Sky position (RA, Dec in degrees): 154.108, 3.068
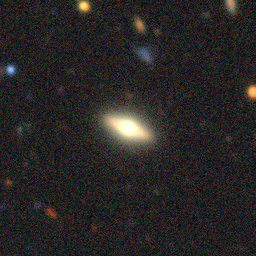
Galaxy morphology: Edge-on Galaxies with Bulge